Tracer (Overwatch)

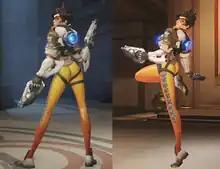
A youthful, female, Caucasian, computer-generated character holding automatic firearms and wearing orange leggings stands upright and looks over her left shoulder. In the left image she has both feet on the ground and is viewed from the back while in the right image she stands on her left leg with her right leg raised and placed beneath her buttock.

On the return of "Overwatch"'s closed beta in February 2016, victory poses and other cosmetic changes were added to the characters. In March 2016, a controversy arose about Tracer's "Over the Shoulder" victory pose after a user on the game's forums said it was out of character and "reduces Tracer to just another bland female sex symbol". The post generated a discussion on the forums, which gaming outlets noted for its civility; several users added their own critical opinions of the pose while others disagreed with the original poster. Kaplan posted an apologetic response in which he announced Blizzard's plans to replace the pose because they did not want to "make someone feel uncomfortable, under-appreciated or misrepresented".